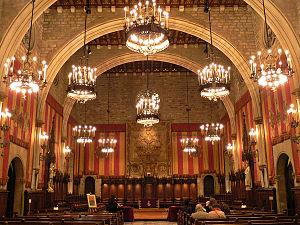
La mairie de Barcelone est l'une des quatre administrations publiques chargées de la responsabilité politique de la ville de Barcelone, au côté de la Généralité de Catalogne, et la députation provinciale de Barcelone. La municipalité trouve ses origines historiques dans le Conseil des Cent.
Le Conseil des Cent est une institution de la ville de Barcelone. L'institution tire son nom du nombre de membres qui la composent.